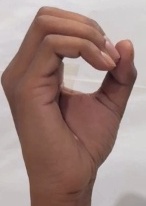
ASL sign: O